Interstate 238 and State Route 238 (California)

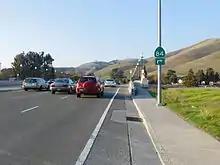
SR 238 approaching SR 84 (Niles Canyon Road) in Fremont

Mission Boulevard, the former El Camino Viejo and El Camino Real, is the road that passes in front of Mission San José, the historic Spanish Mission founded in 1797, for which the road is named. Mission Boulevard proceeds in both directions from the Mission, but mainly northwest (the former El Camino Viejo) through Fremont, Union City, and Hayward. At the north end of Hayward, it changes its name to East 14th Street, which continues as a major thoroughfare going through San Leandro and Oakland. Since it runs along the base of the hills, Mission Boulevard nearly coincides with the Hayward Fault, a major earthquake fault, for almost the entire length of the Boulevard. The southern direction from the Mission San José is the former El Camino Real route to Mission Santa Clara de Asís.